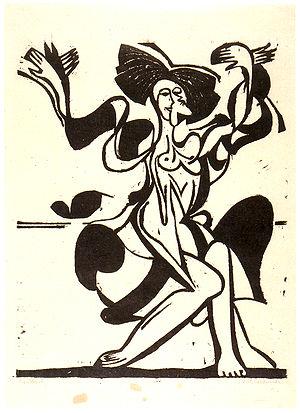
La danse expressionniste est une forme de danse qui s'inscrit dans le mouvement expressionniste allemand.